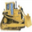
Label: tractor